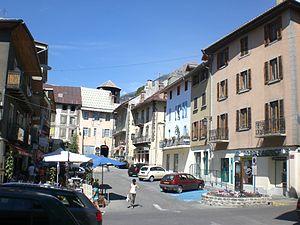
Guillestre est une commune française située dans le département des Hautes-Alpes en région Provence-Alpes-Côte d'Azur, et bureau centralisateur du canton qui porte le même nom.